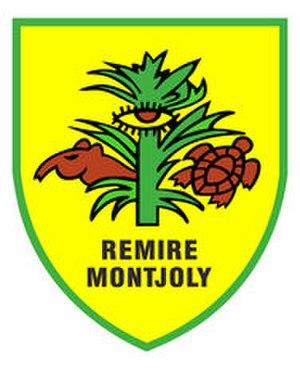
Blason de la ville de Rémire Montjoly
Remire-Montjoly est une commune française située dans le département de la Guyane. Issue de la fusion par décret des communes de Rémire et de Montjoly en 1969, Remire-Montjoly constitue actuellement une banlieue résidentielle de Cayenne.
Cette page donne les armoiries des communes de la Guyane.